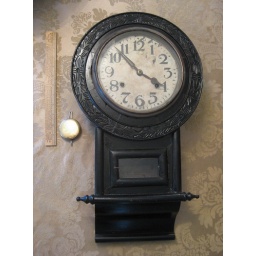
Araf wall clock (manufactured in Japan for sale in India) (IMG_3621)